Rodolfo Lanciani

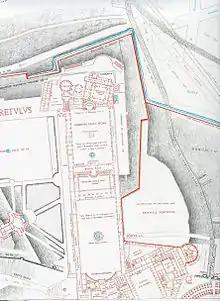
Forma Urbis Romae. Plate VI

Lanciani's great work was the production of a map of the ancient city of Rome, a "unique work within the genre". It shares the (modern) name of the ancient (Severan) marble map, the "Forma Urbis Romae". It is a set of 46 detailed maps of ancient Rome, issued in 1893–1901. The maps measure 25 by 36 inches, at a scale of 1:1000. The map outlines ancient features in black, early modern features (based on the Nolli map of 1748) in red, and modern features (as of 1893) in blue.